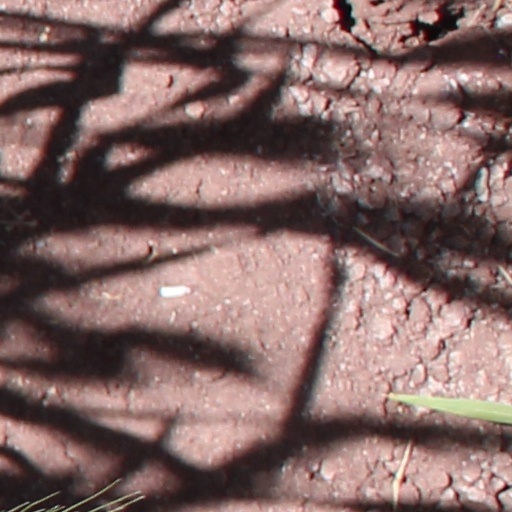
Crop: wheat